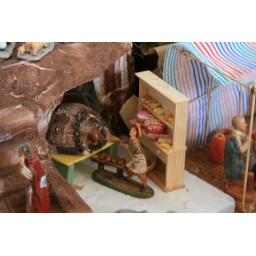
The cakes and bread on the shelf are made from sculpey by me. The oven is made by me from floral foam